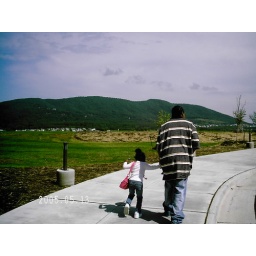
My brother and my niece running to the car. Thought the mountains in the background looked amazing.